Bellevue Palace, Germany

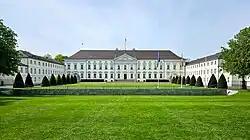

Bellevue Palace, located in Berlin's Tiergarten district, has been the official residence of the president of Germany since 1994. The schloss is situated on the banks of the Spree river, near the Berlin Victory Column, along the northern edge of the Großer Tiergarten park. Its namethe French for "beautiful view"derives from its scenic prospect over the Spree's course.